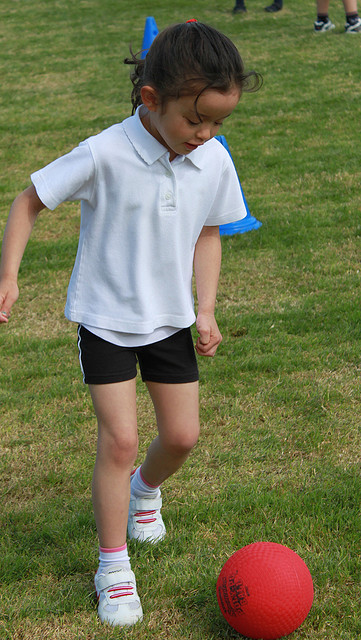
đứa bé gái đang đá bóng ngoài sân cỏ